Shen Teng

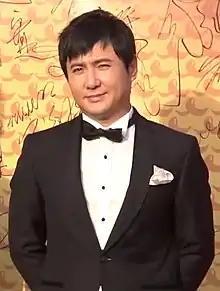
Shen Teng in 2019

Shen Teng (born 23 October 1979) is a Chinese comedian, actor and director. He is known for starring in the films "Goodbye Mr. Loser" (2015), "Never Say Die" (2017), "Hello Mr. Billionaire" (2018), "Crazy Alien" (2019), "Pegasus" (2019) and its sequel, "Hi, Mom" (2021), "Moon Man" (2022), "Full River Red" (2023), and "Successor" (2024).